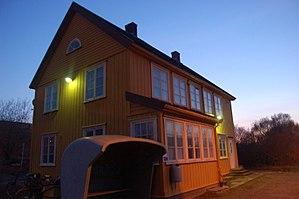
La gare de Leangen est une gare ferroviaire de la ligne de Meråker et un terminus de la ligne de Leangen, à l'est de la commune de Trondheim.